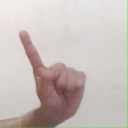
अक्षर: ए